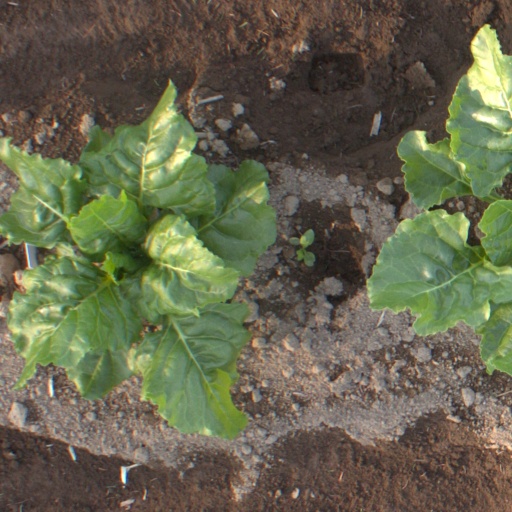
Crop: sugar beet